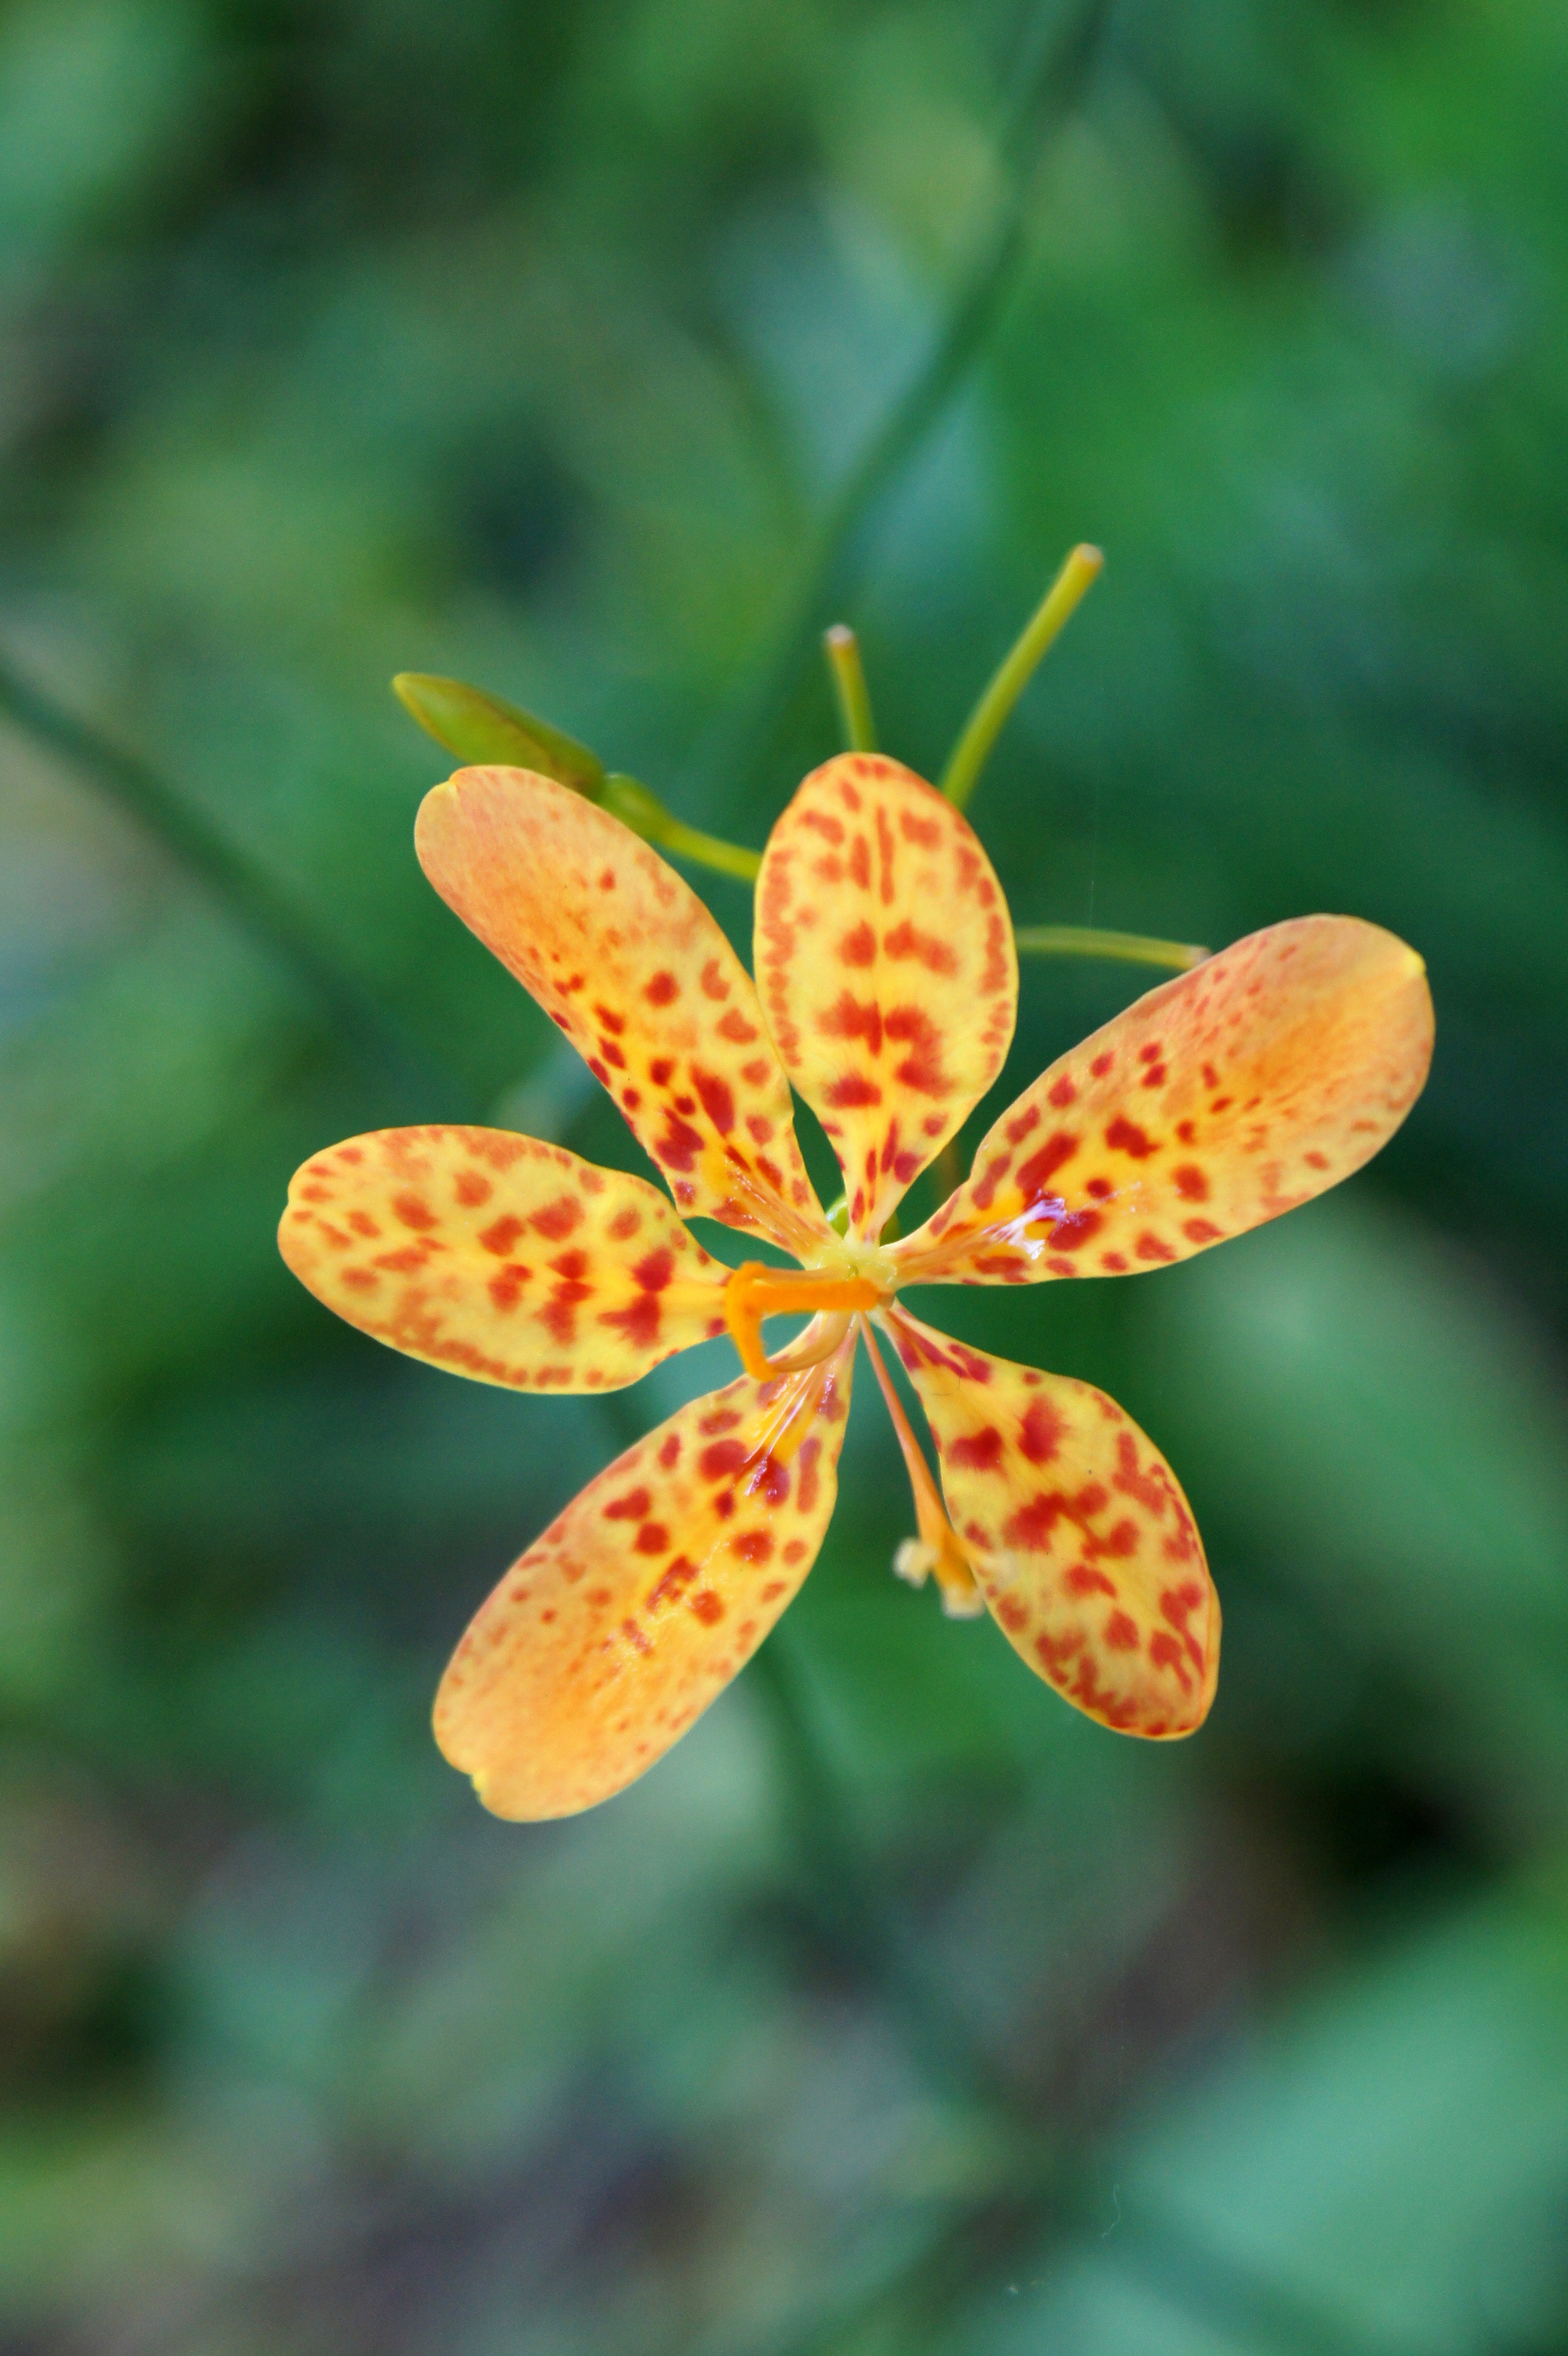
nature, blossom, plant, photography, leaf, flower, petal, bloom, tropical, natural, autumn, romance, botany, yellow, flora, botanical, orchid, wildflower, close up, singapore, elegance, macro photography, pink flowers, flowering plant, plant stem, land plant